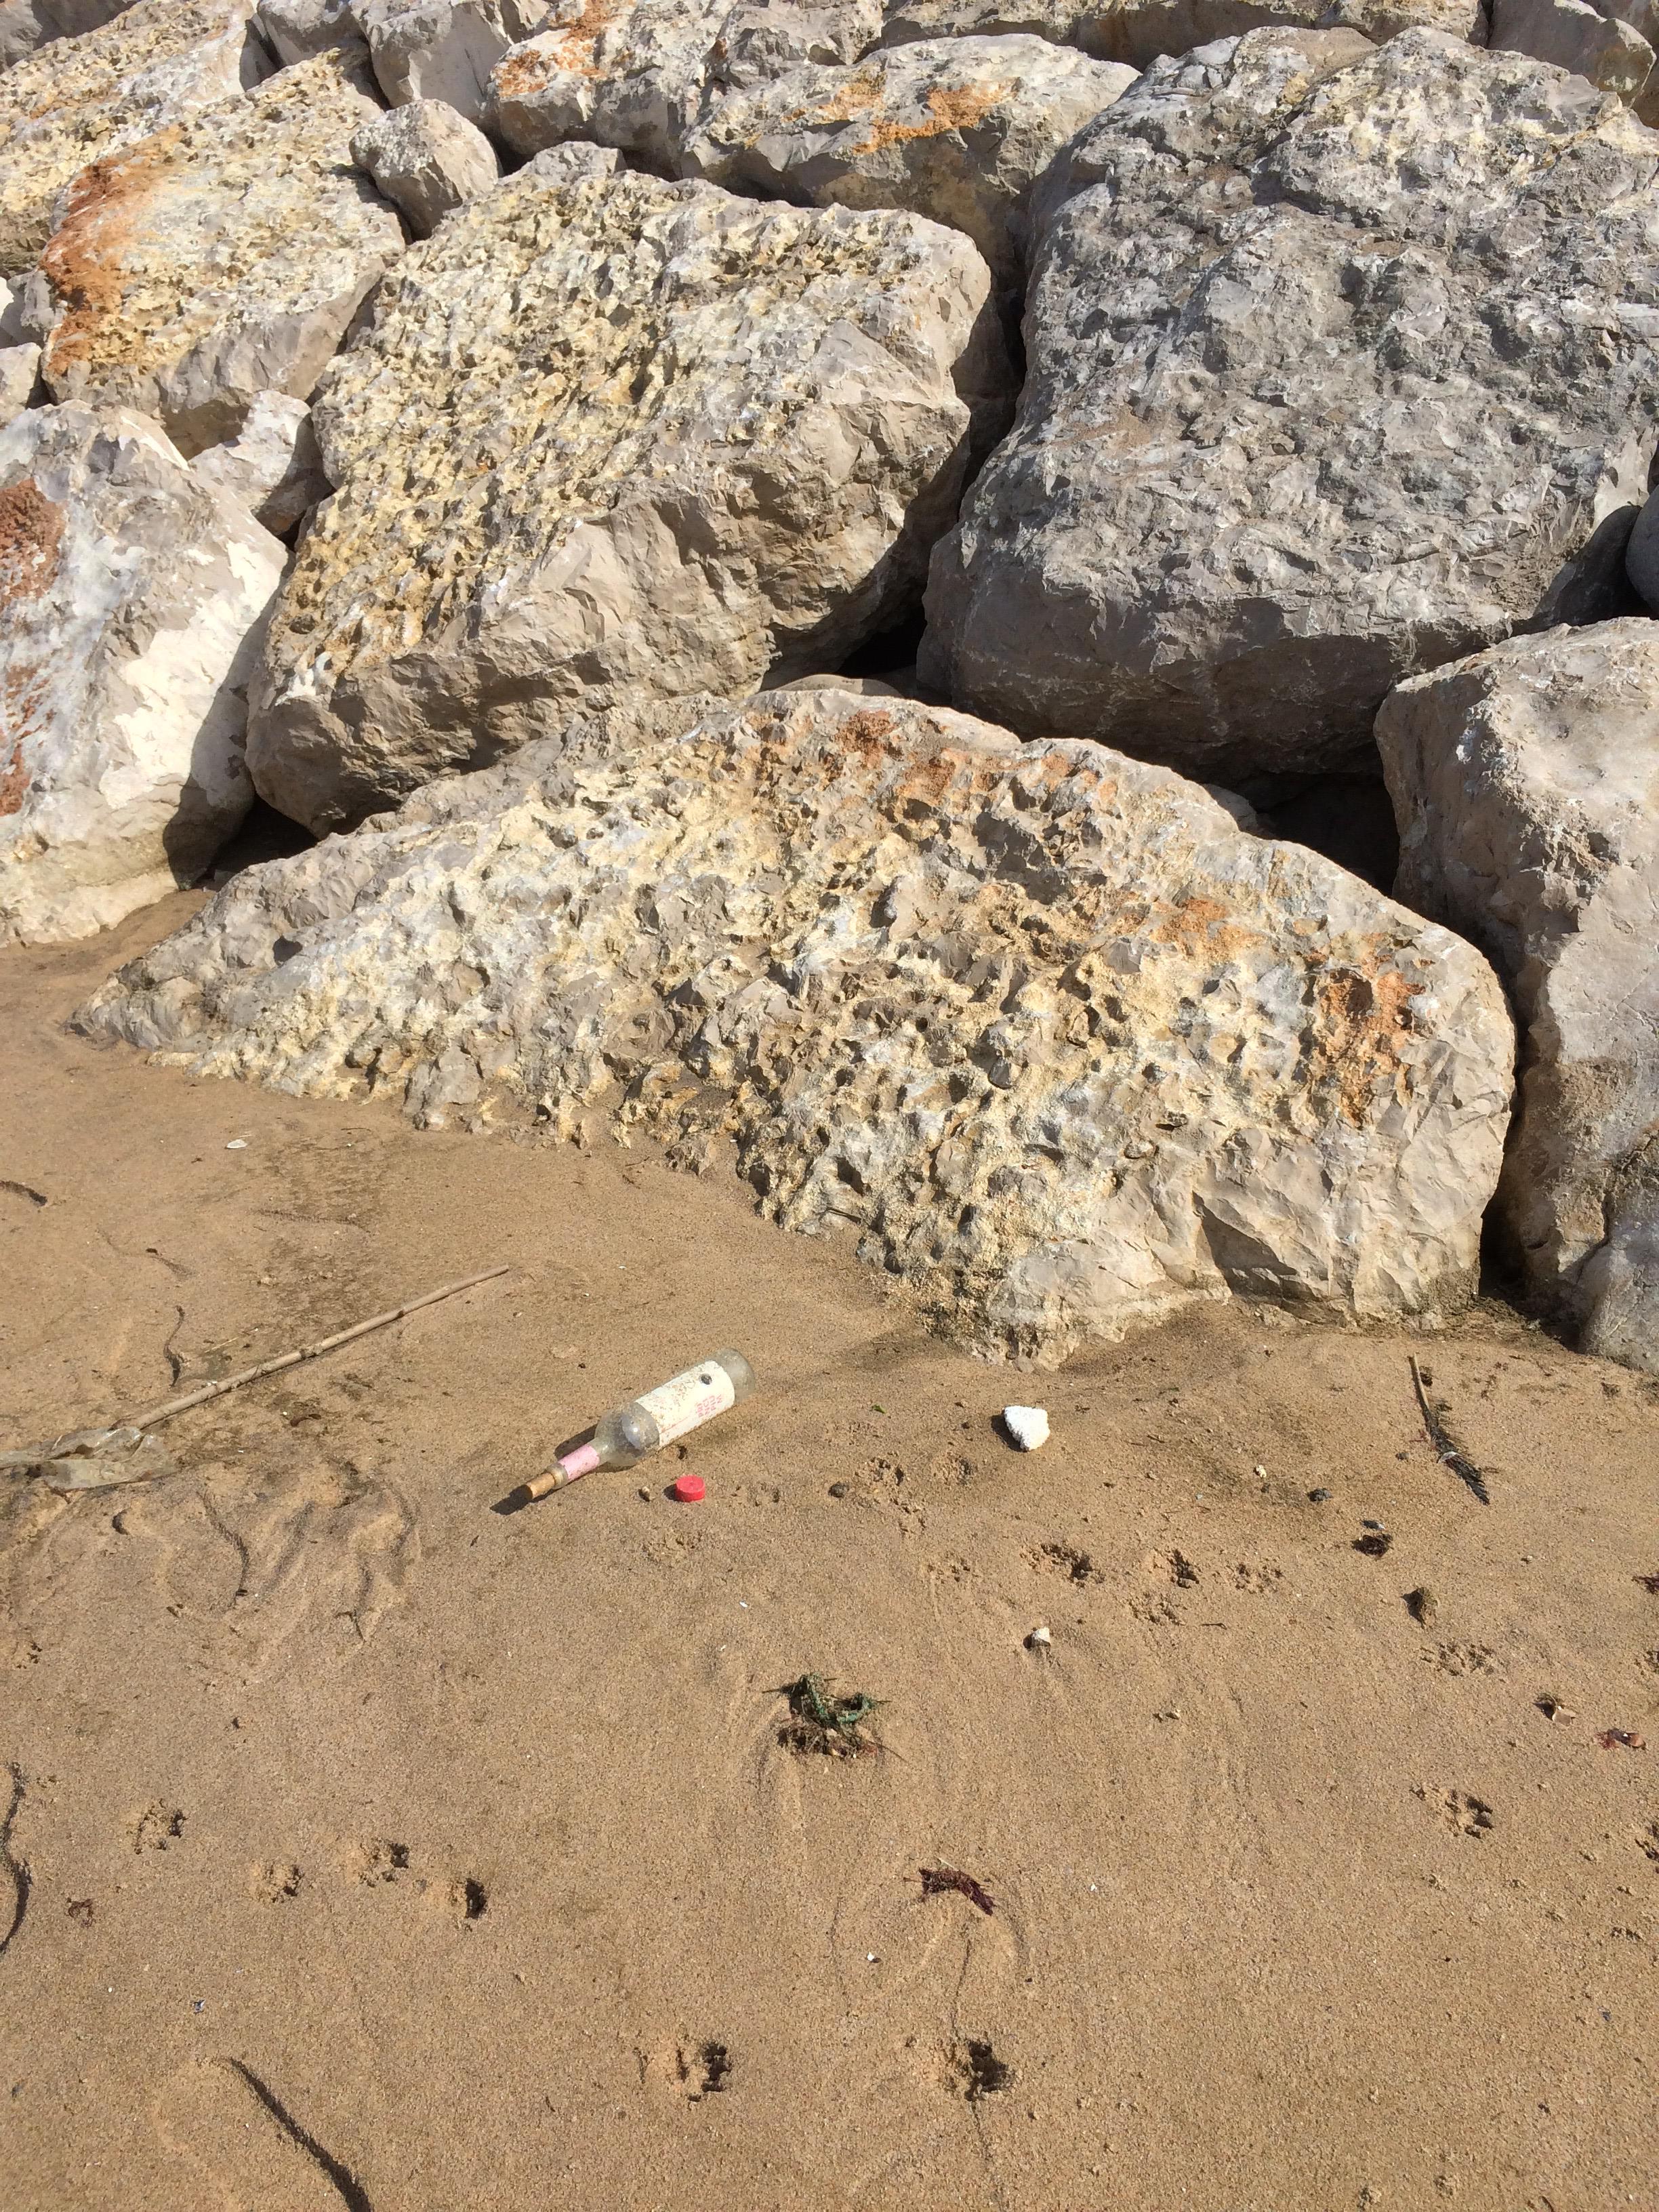
Object: Glass bottle (Bottle)

Object: Plastic bottle cap (Bottle cap)

Object: Rope & strings (Rope & strings)

Object: Plastic film (Plastic bag & wrapper)

Object: Styrofoam piece (Styrofoam piece)